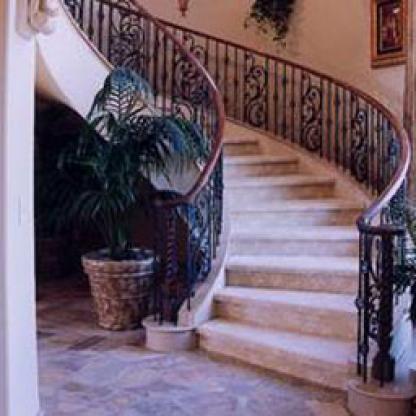
Scene: Indoor